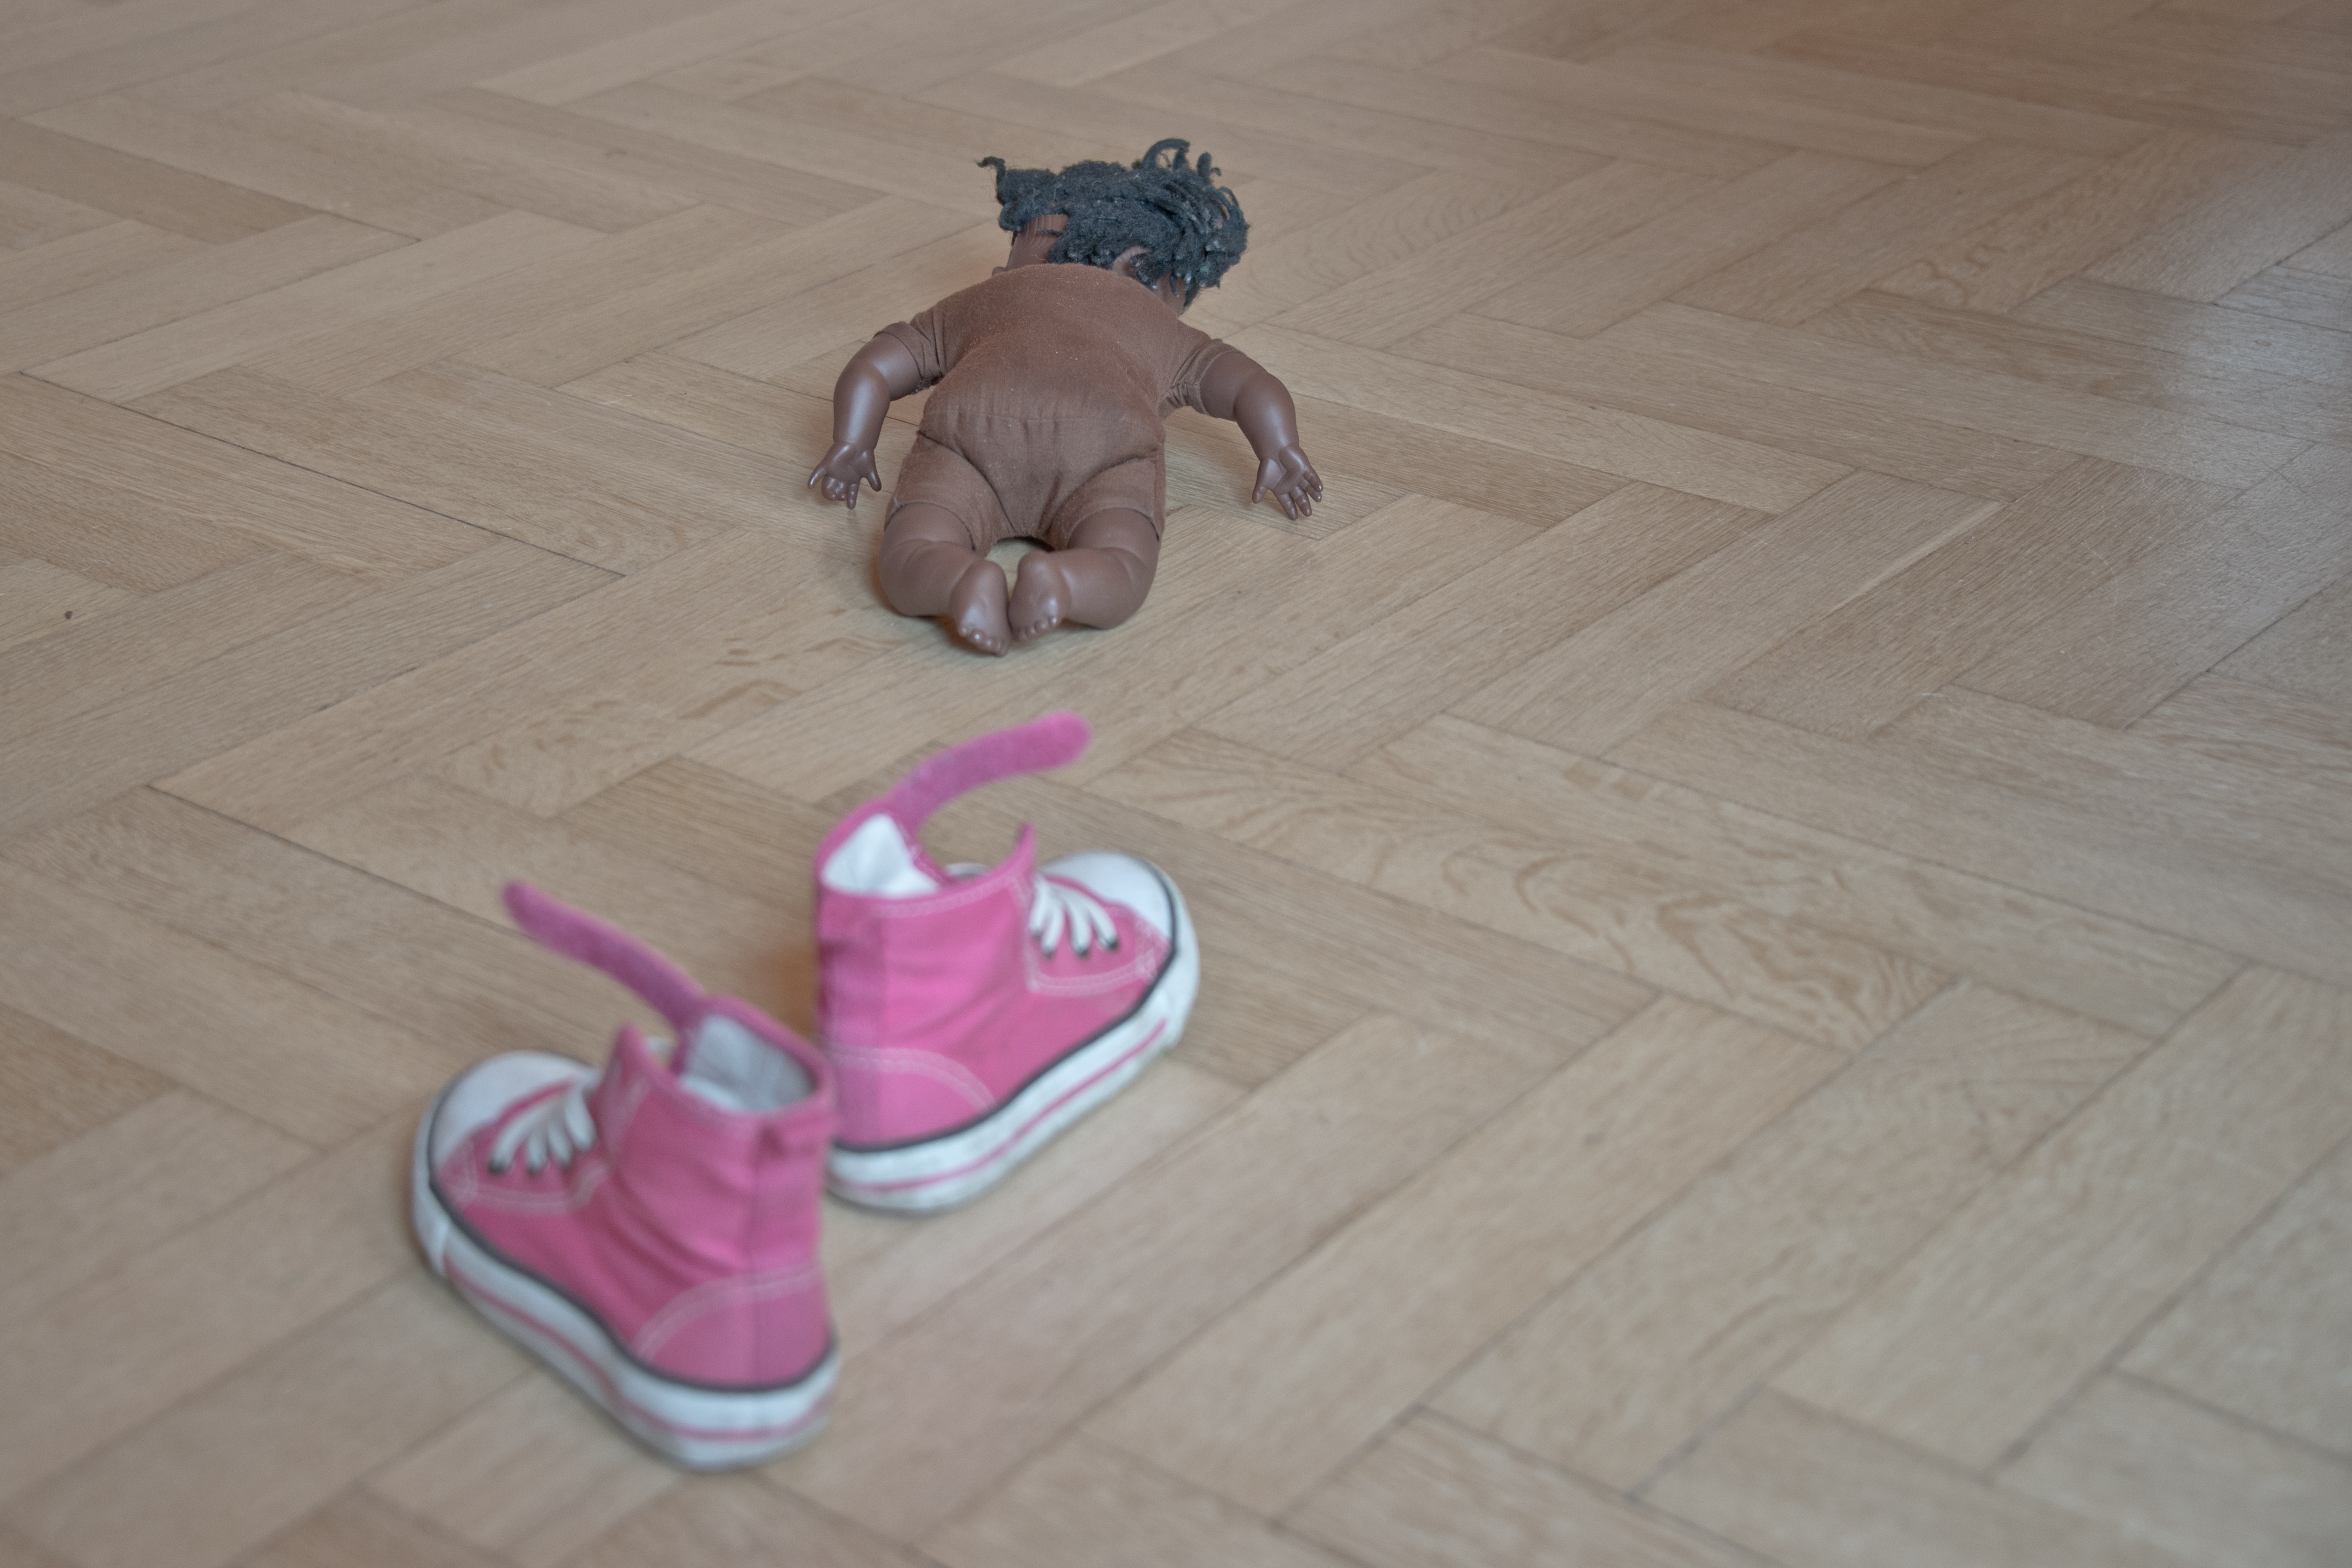
play, floor, leg, child, colorful, shoes, doll, footwear, toys, abuse, flooring, children's shoes, hand puppet, dog like mammal, human positions, children in emergency